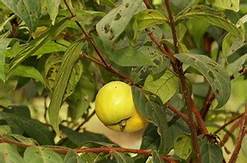
Label: others